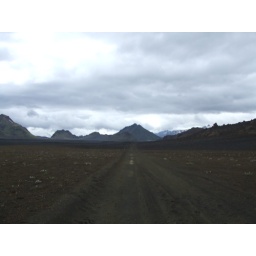
running in the black sand &amp;quot;desert&amp;quot;.